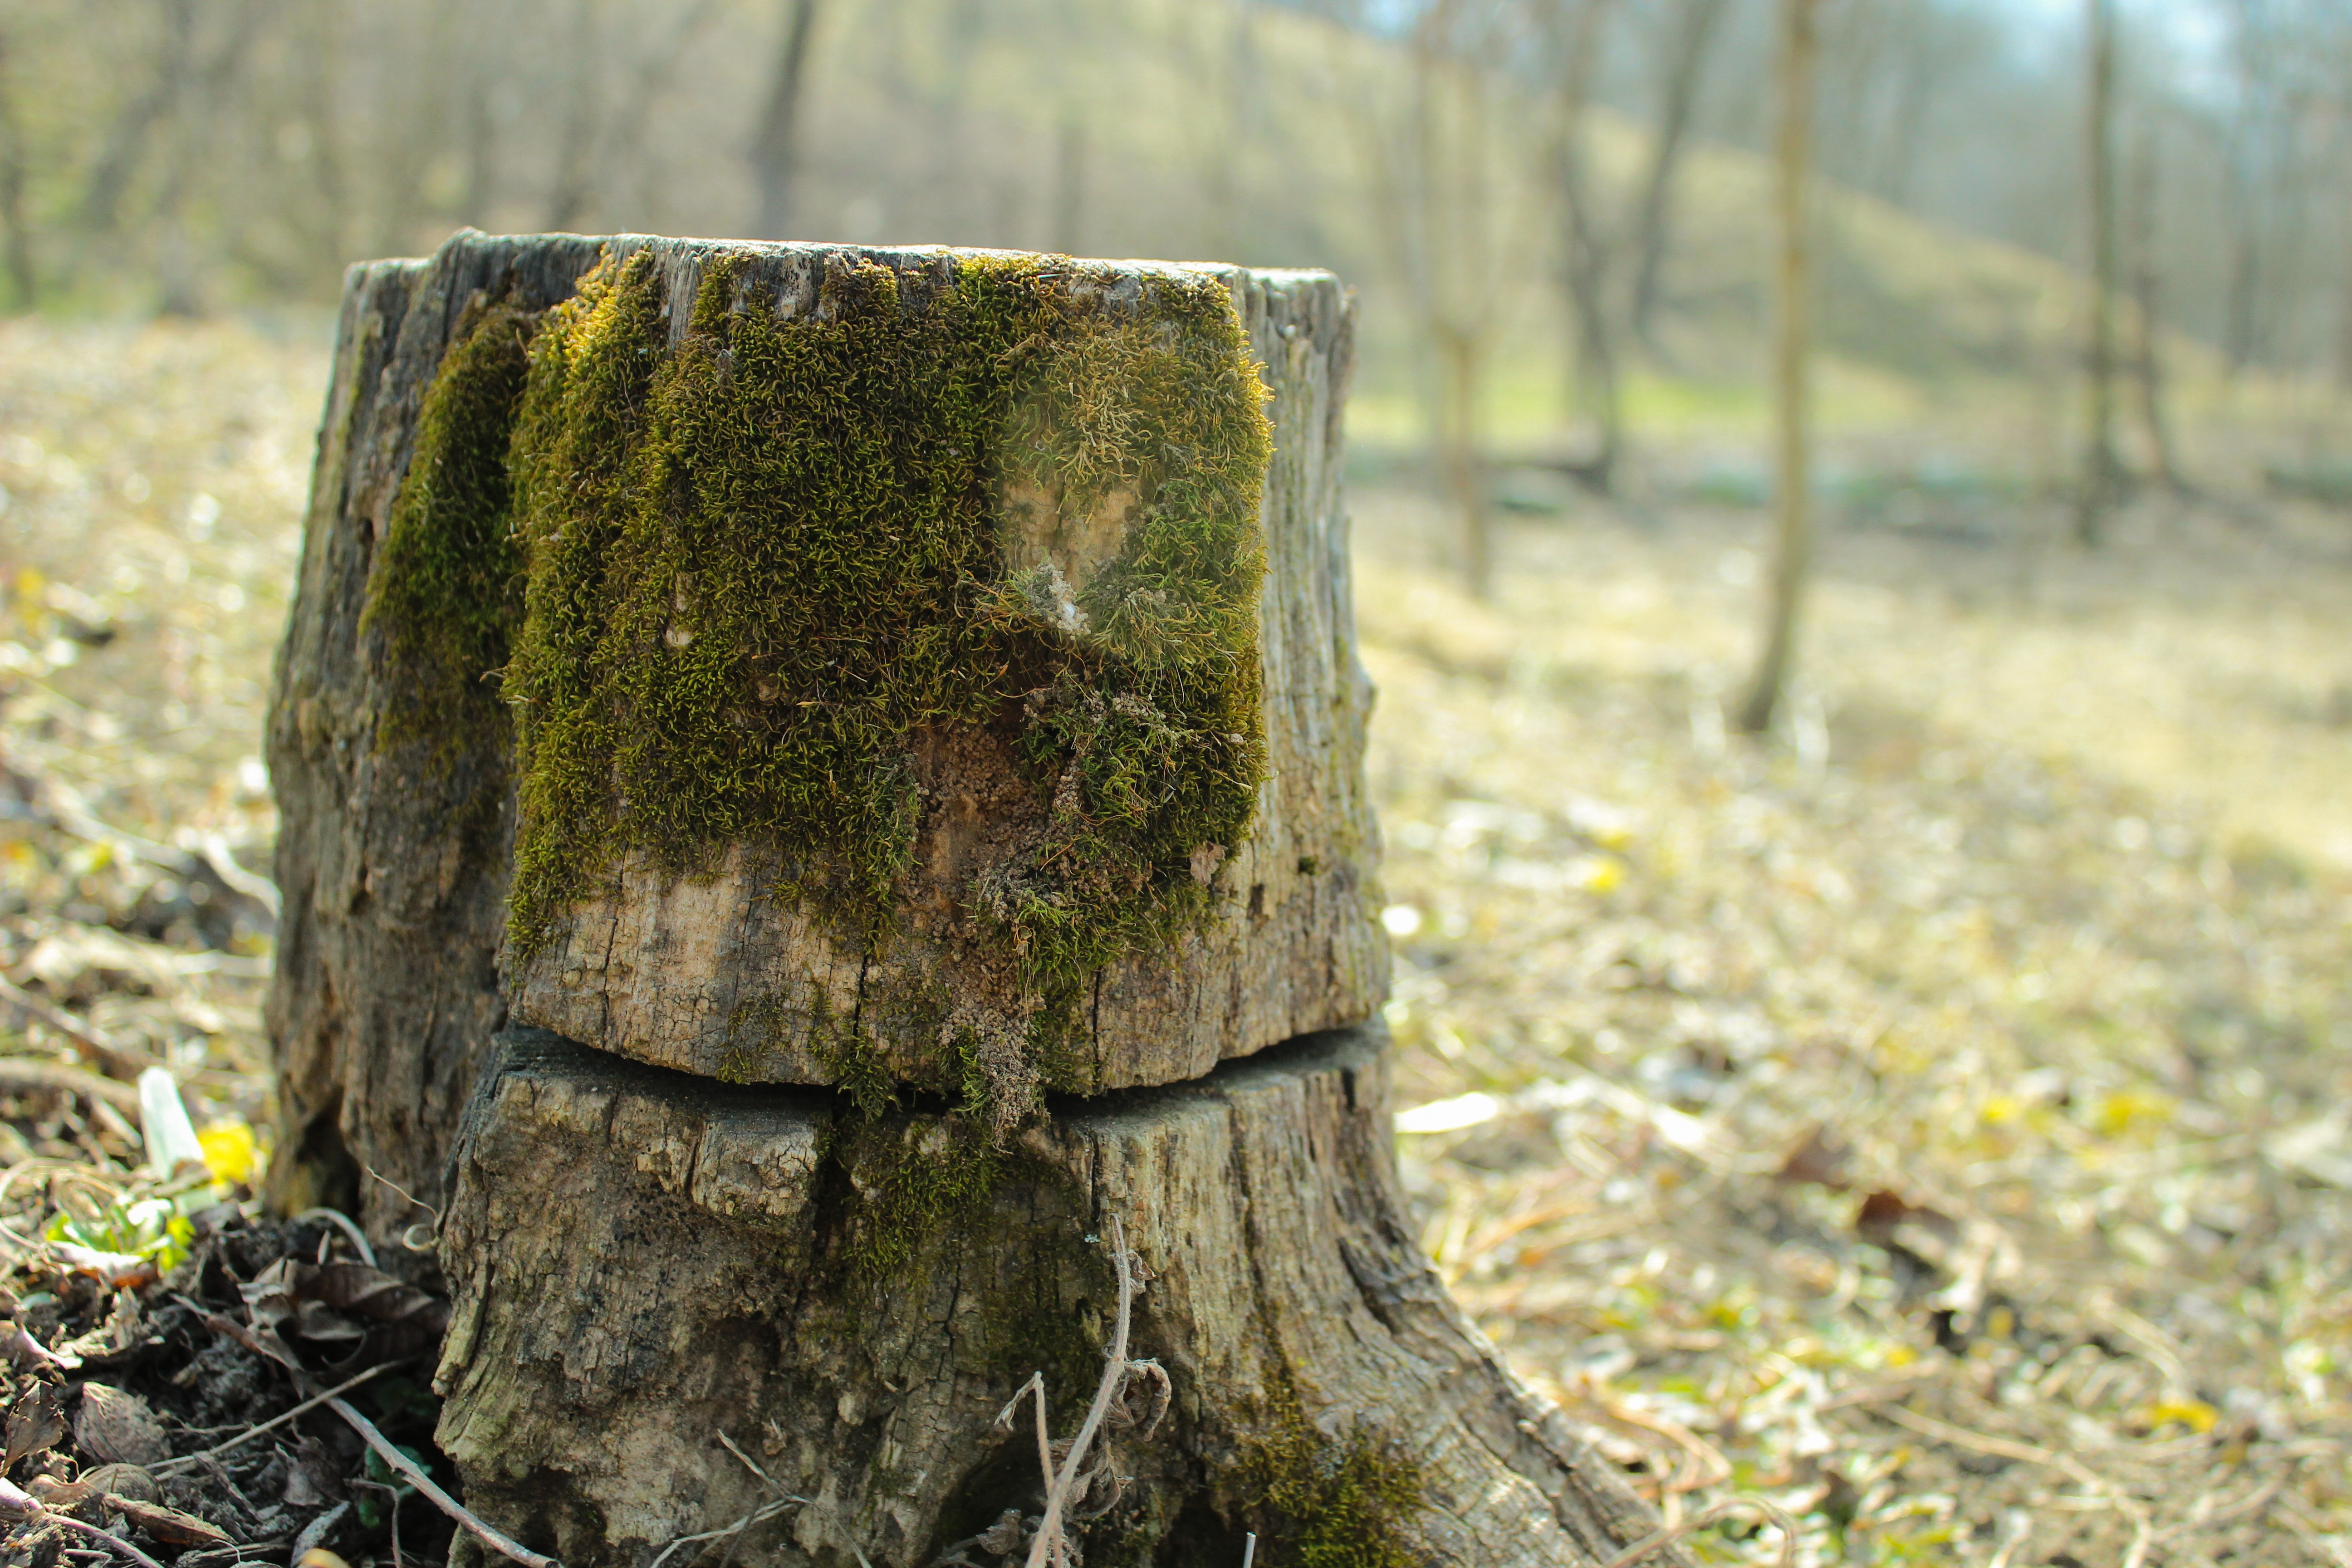
tree, nature, forest, grass, outdoor, plant, wood, leaf, stump, trunk, green, natural, autumn, soil, woodland, tree stump, habitat, woody plant